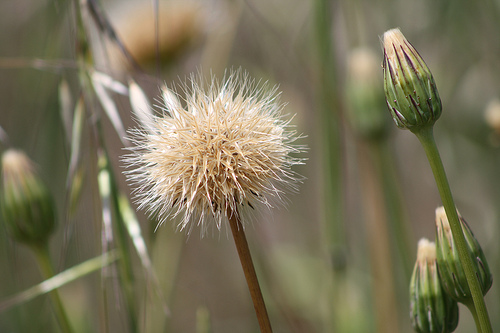
Flower: dandelion